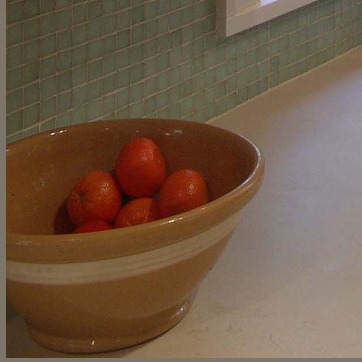
Material: food